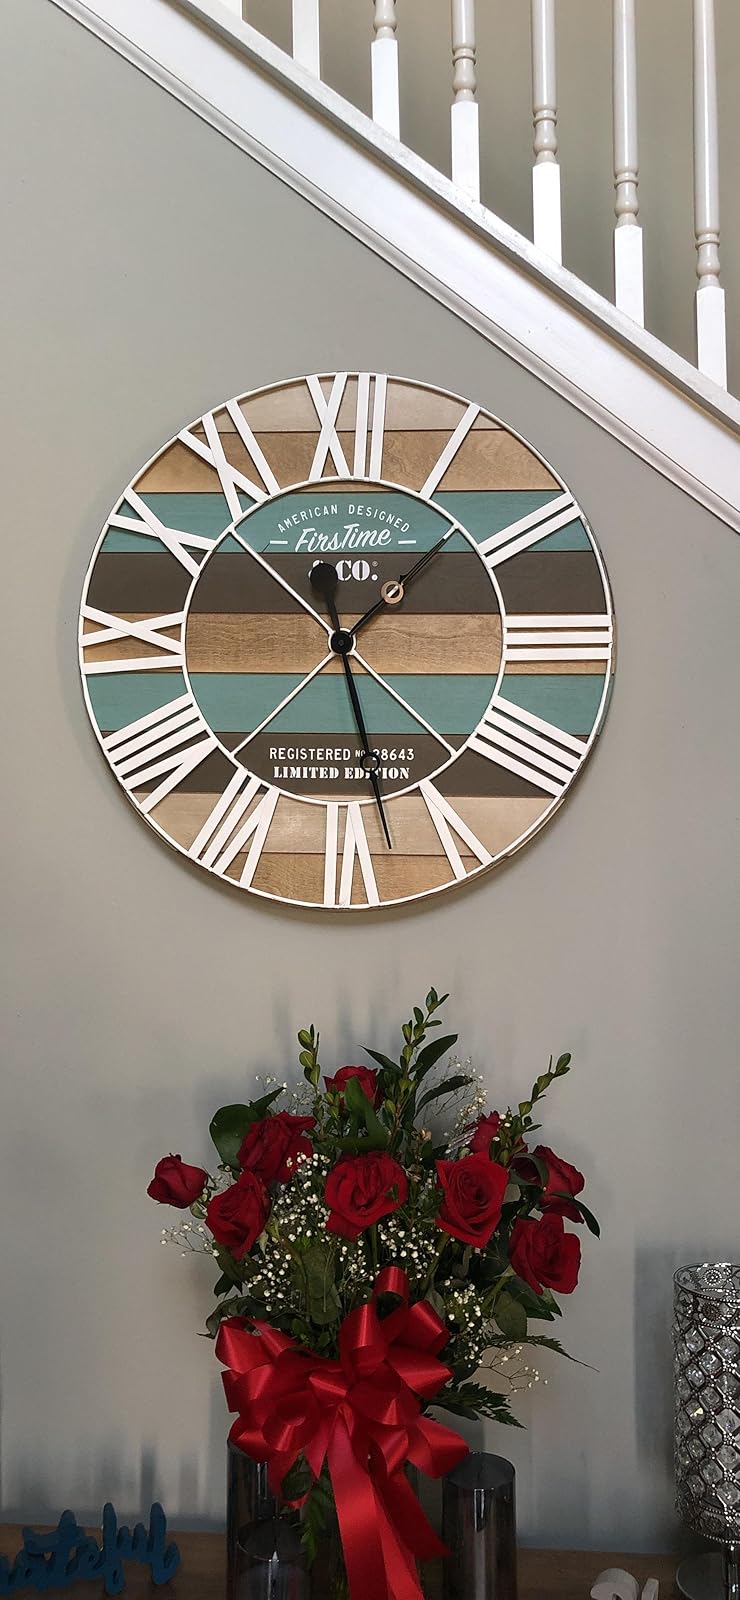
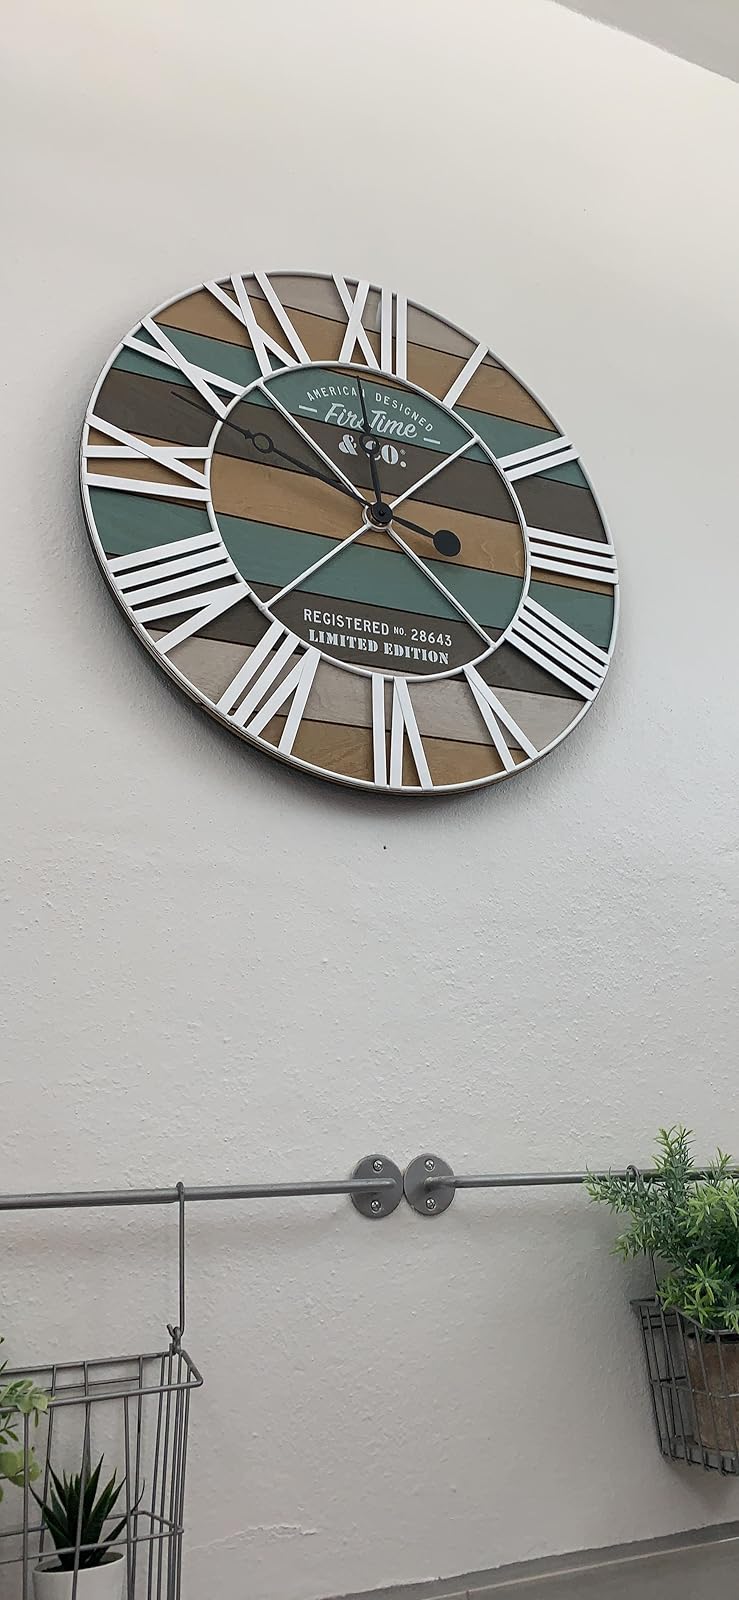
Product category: clock
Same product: yes